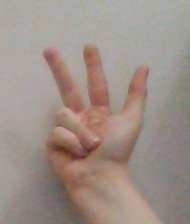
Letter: al